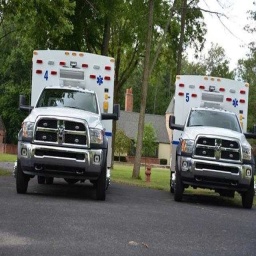
Label: ambulance